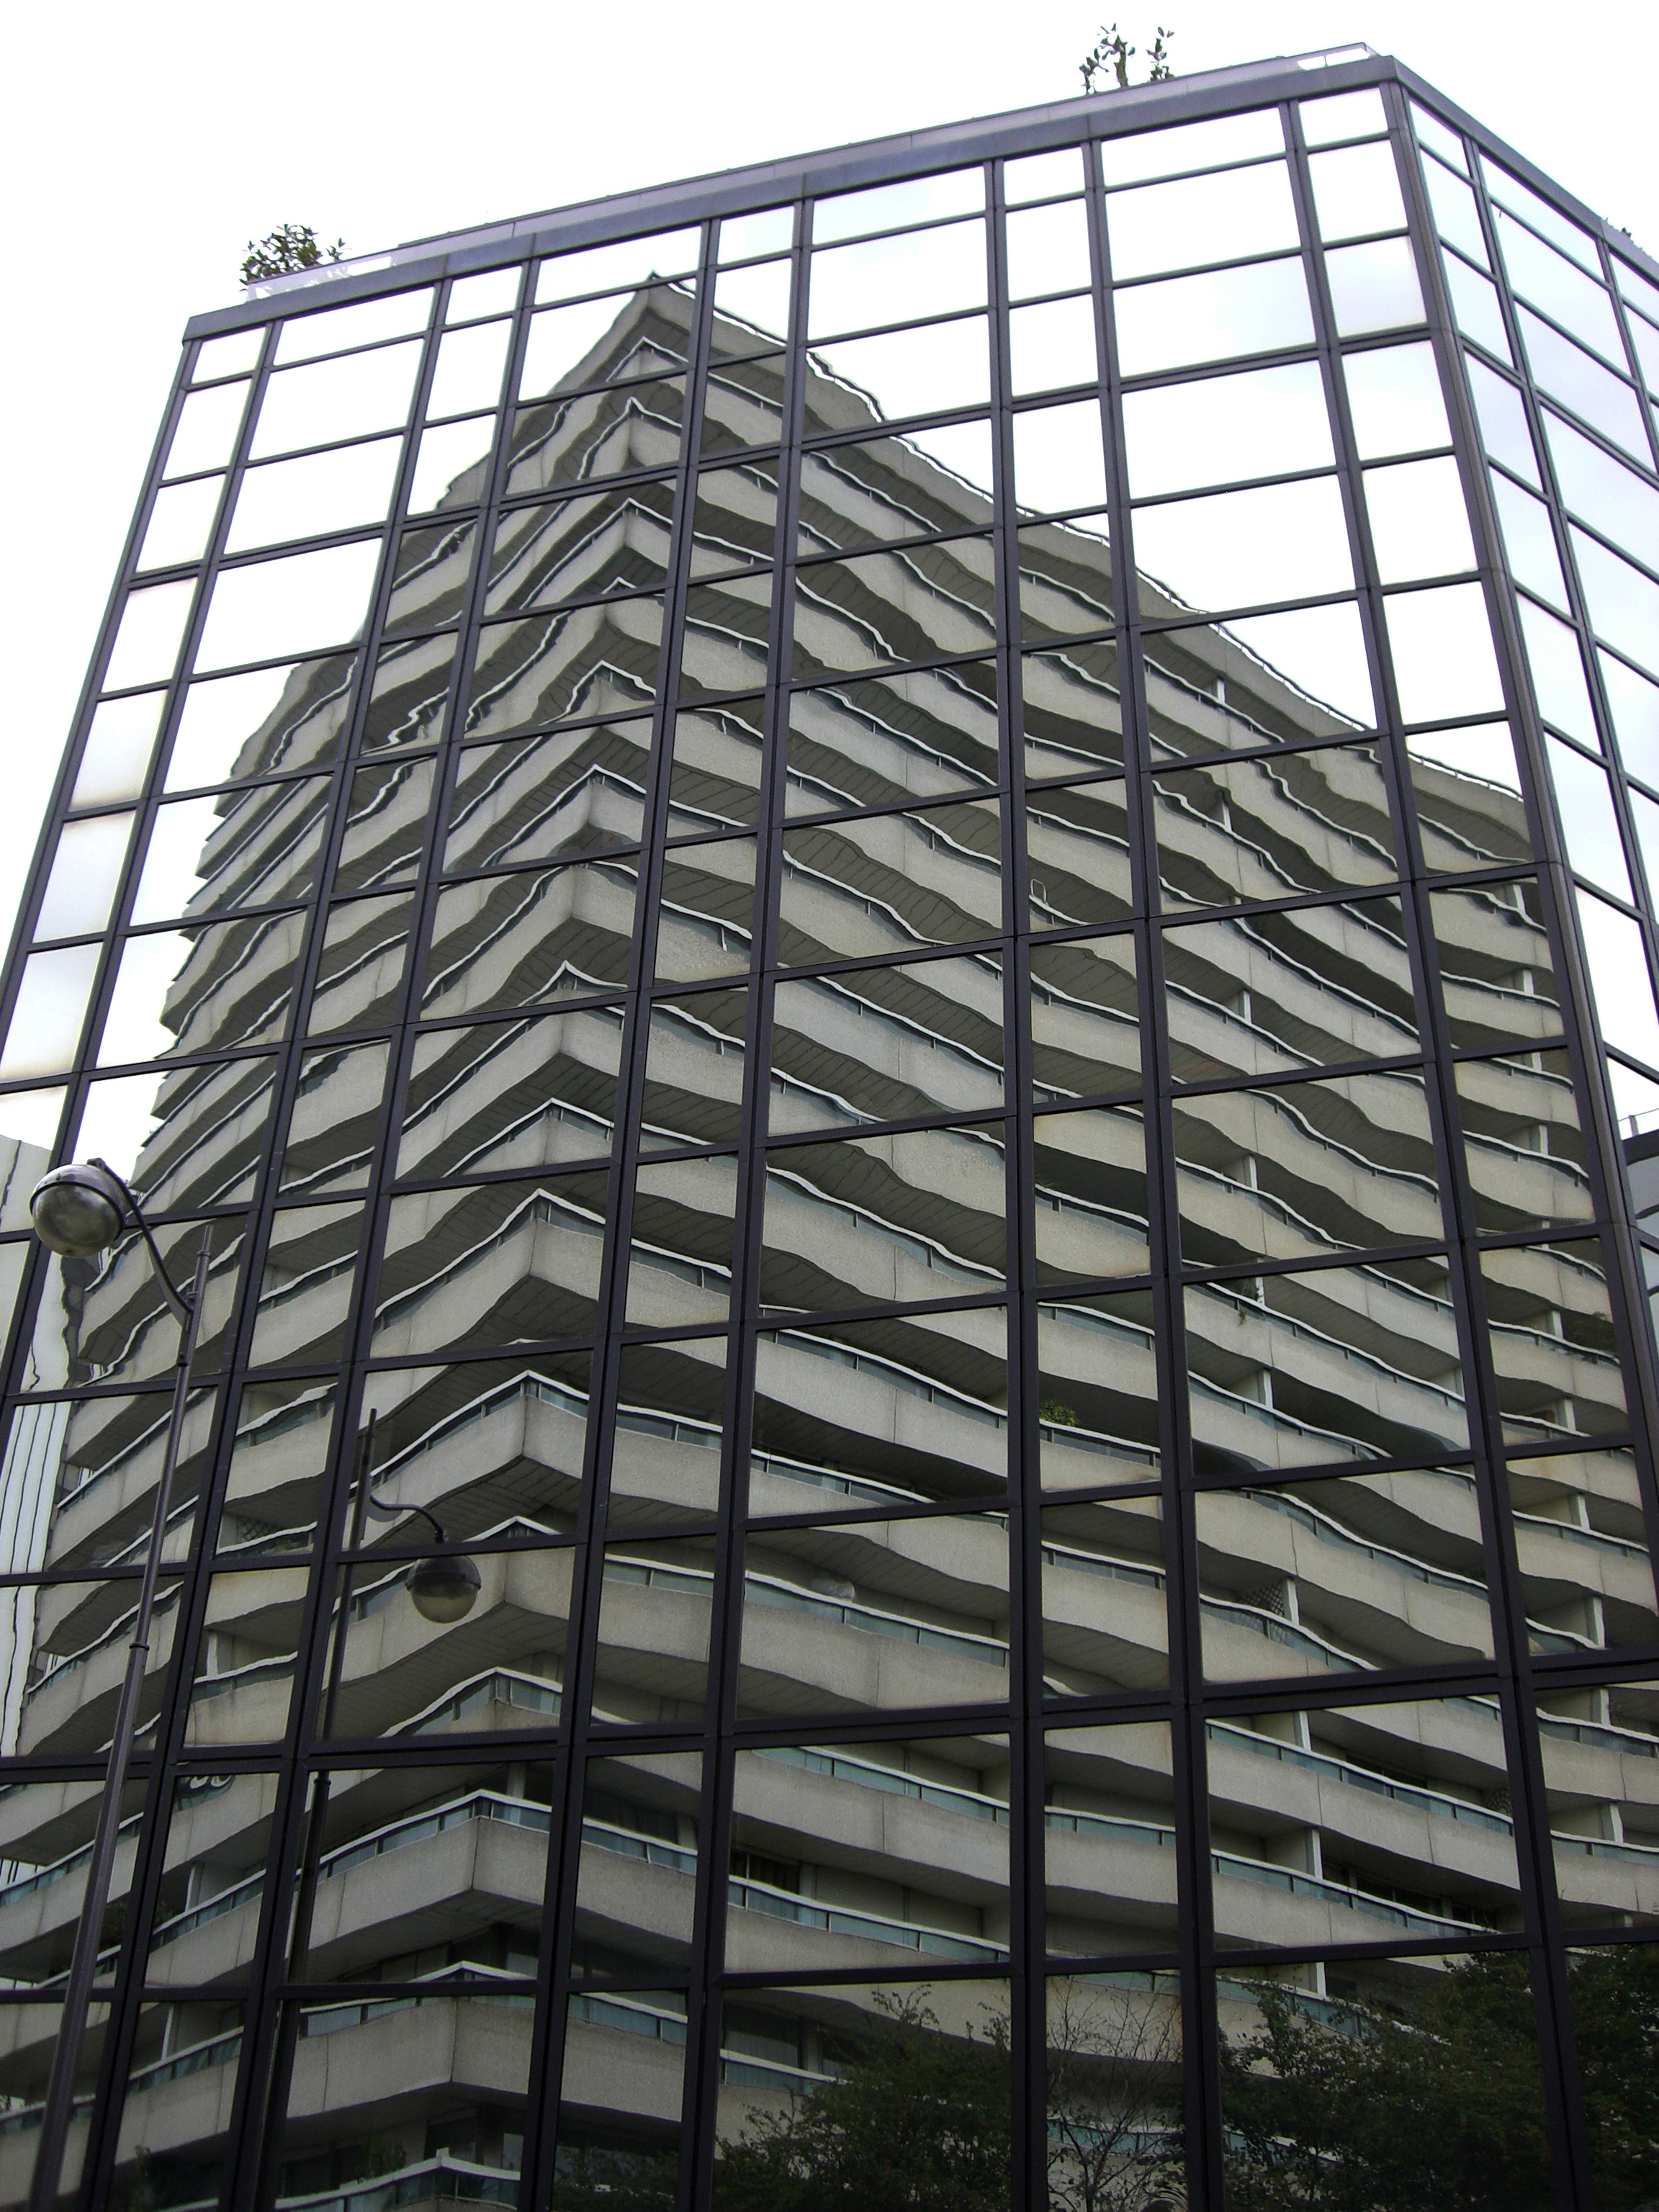
outdoor, architecture, structure, street, city, paris, skyscraper, france, europe, tower, facade, tower block, creativecommons, mirror, stock, reflections, ccby, 2d, carloszgz, original, cmstoolsphotoring, freeculturalworks, openlicense, freepictures, rue, calle, miroir, espejo, reflejo, reflejos, reflet, reflets, glace, arquitectura, francia, europa, notags, scaffolding, commercial building, headquarters, condominium, brutalist architecture